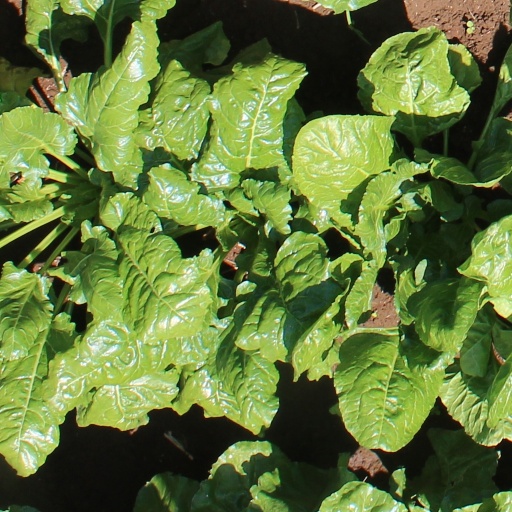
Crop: sugar beet